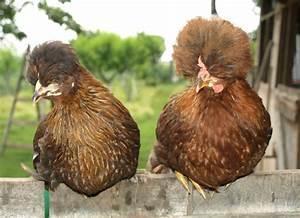
chicken